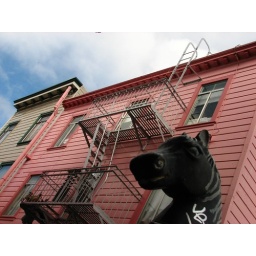
pink building and auto blocking pole in a north beach alley way - san francisco, california